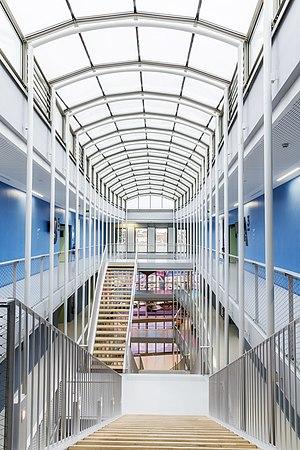
Escalier qui mène du hall de l'école aux différents départements, aux Artem labs et aux salles de cours.
L’École nationale supérieure des mines de Nancy, ou Mines Nancy, également connue sous les noms École des mines de Nancy, ENSMN et Nancy School of Mines, est l'une des 205 écoles d'ingénieurs françaises accréditées au 1ᵉʳ septembre 2019 à délivrer un diplôme d'ingénieur.